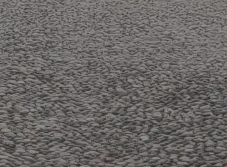
Surface type: cobblestone